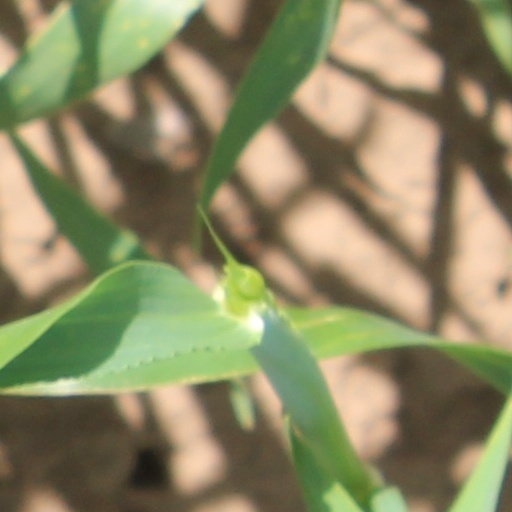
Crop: wheat